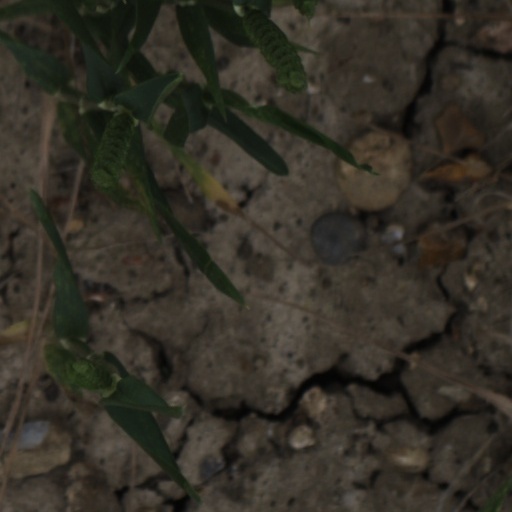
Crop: wheat